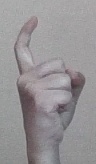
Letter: ra